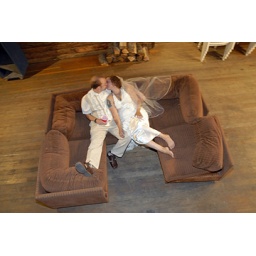
Josh and I nearing the end of the night. I wore the most uncomfortable shoes in the world, but boy were they cute.